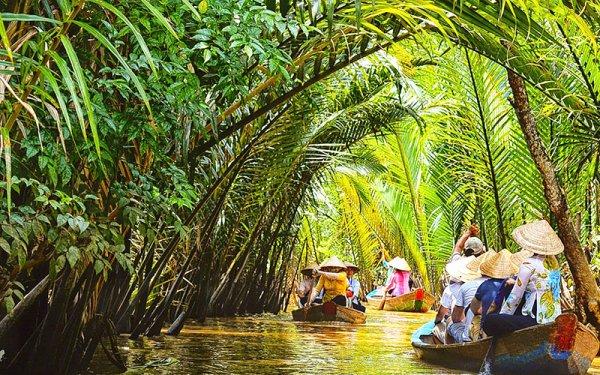
có những chiếc ghe chở người đang di chuyển trên sông